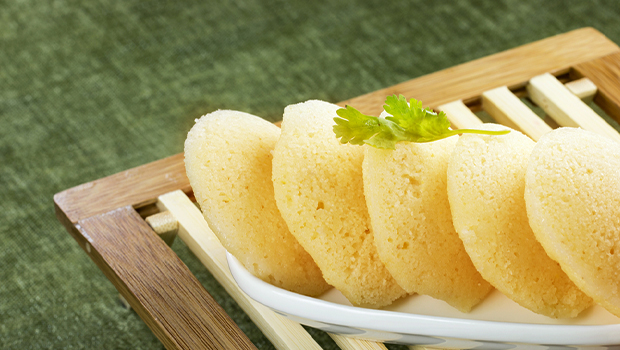
Dish: idli